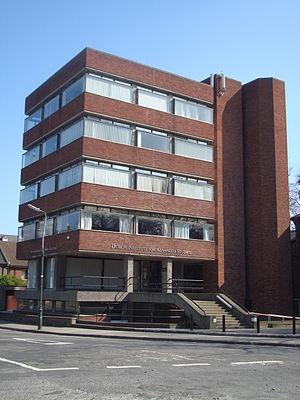
L'institut d'études avancées de Dublin a été créé en 1940 par le Taoiseach de l'époque, Éamon de Valera par le Institute For Advanced Studies Act à Dublin en Irlande.